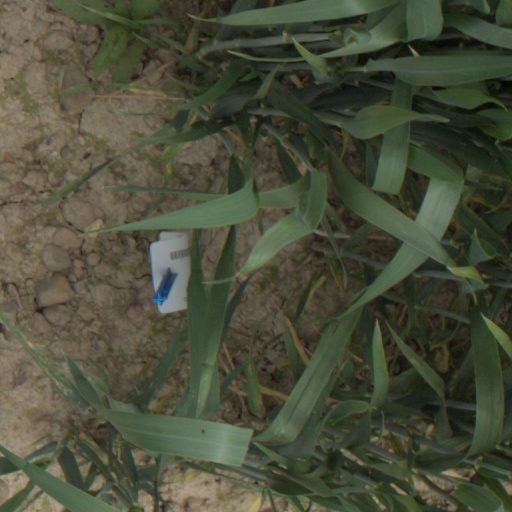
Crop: wheat